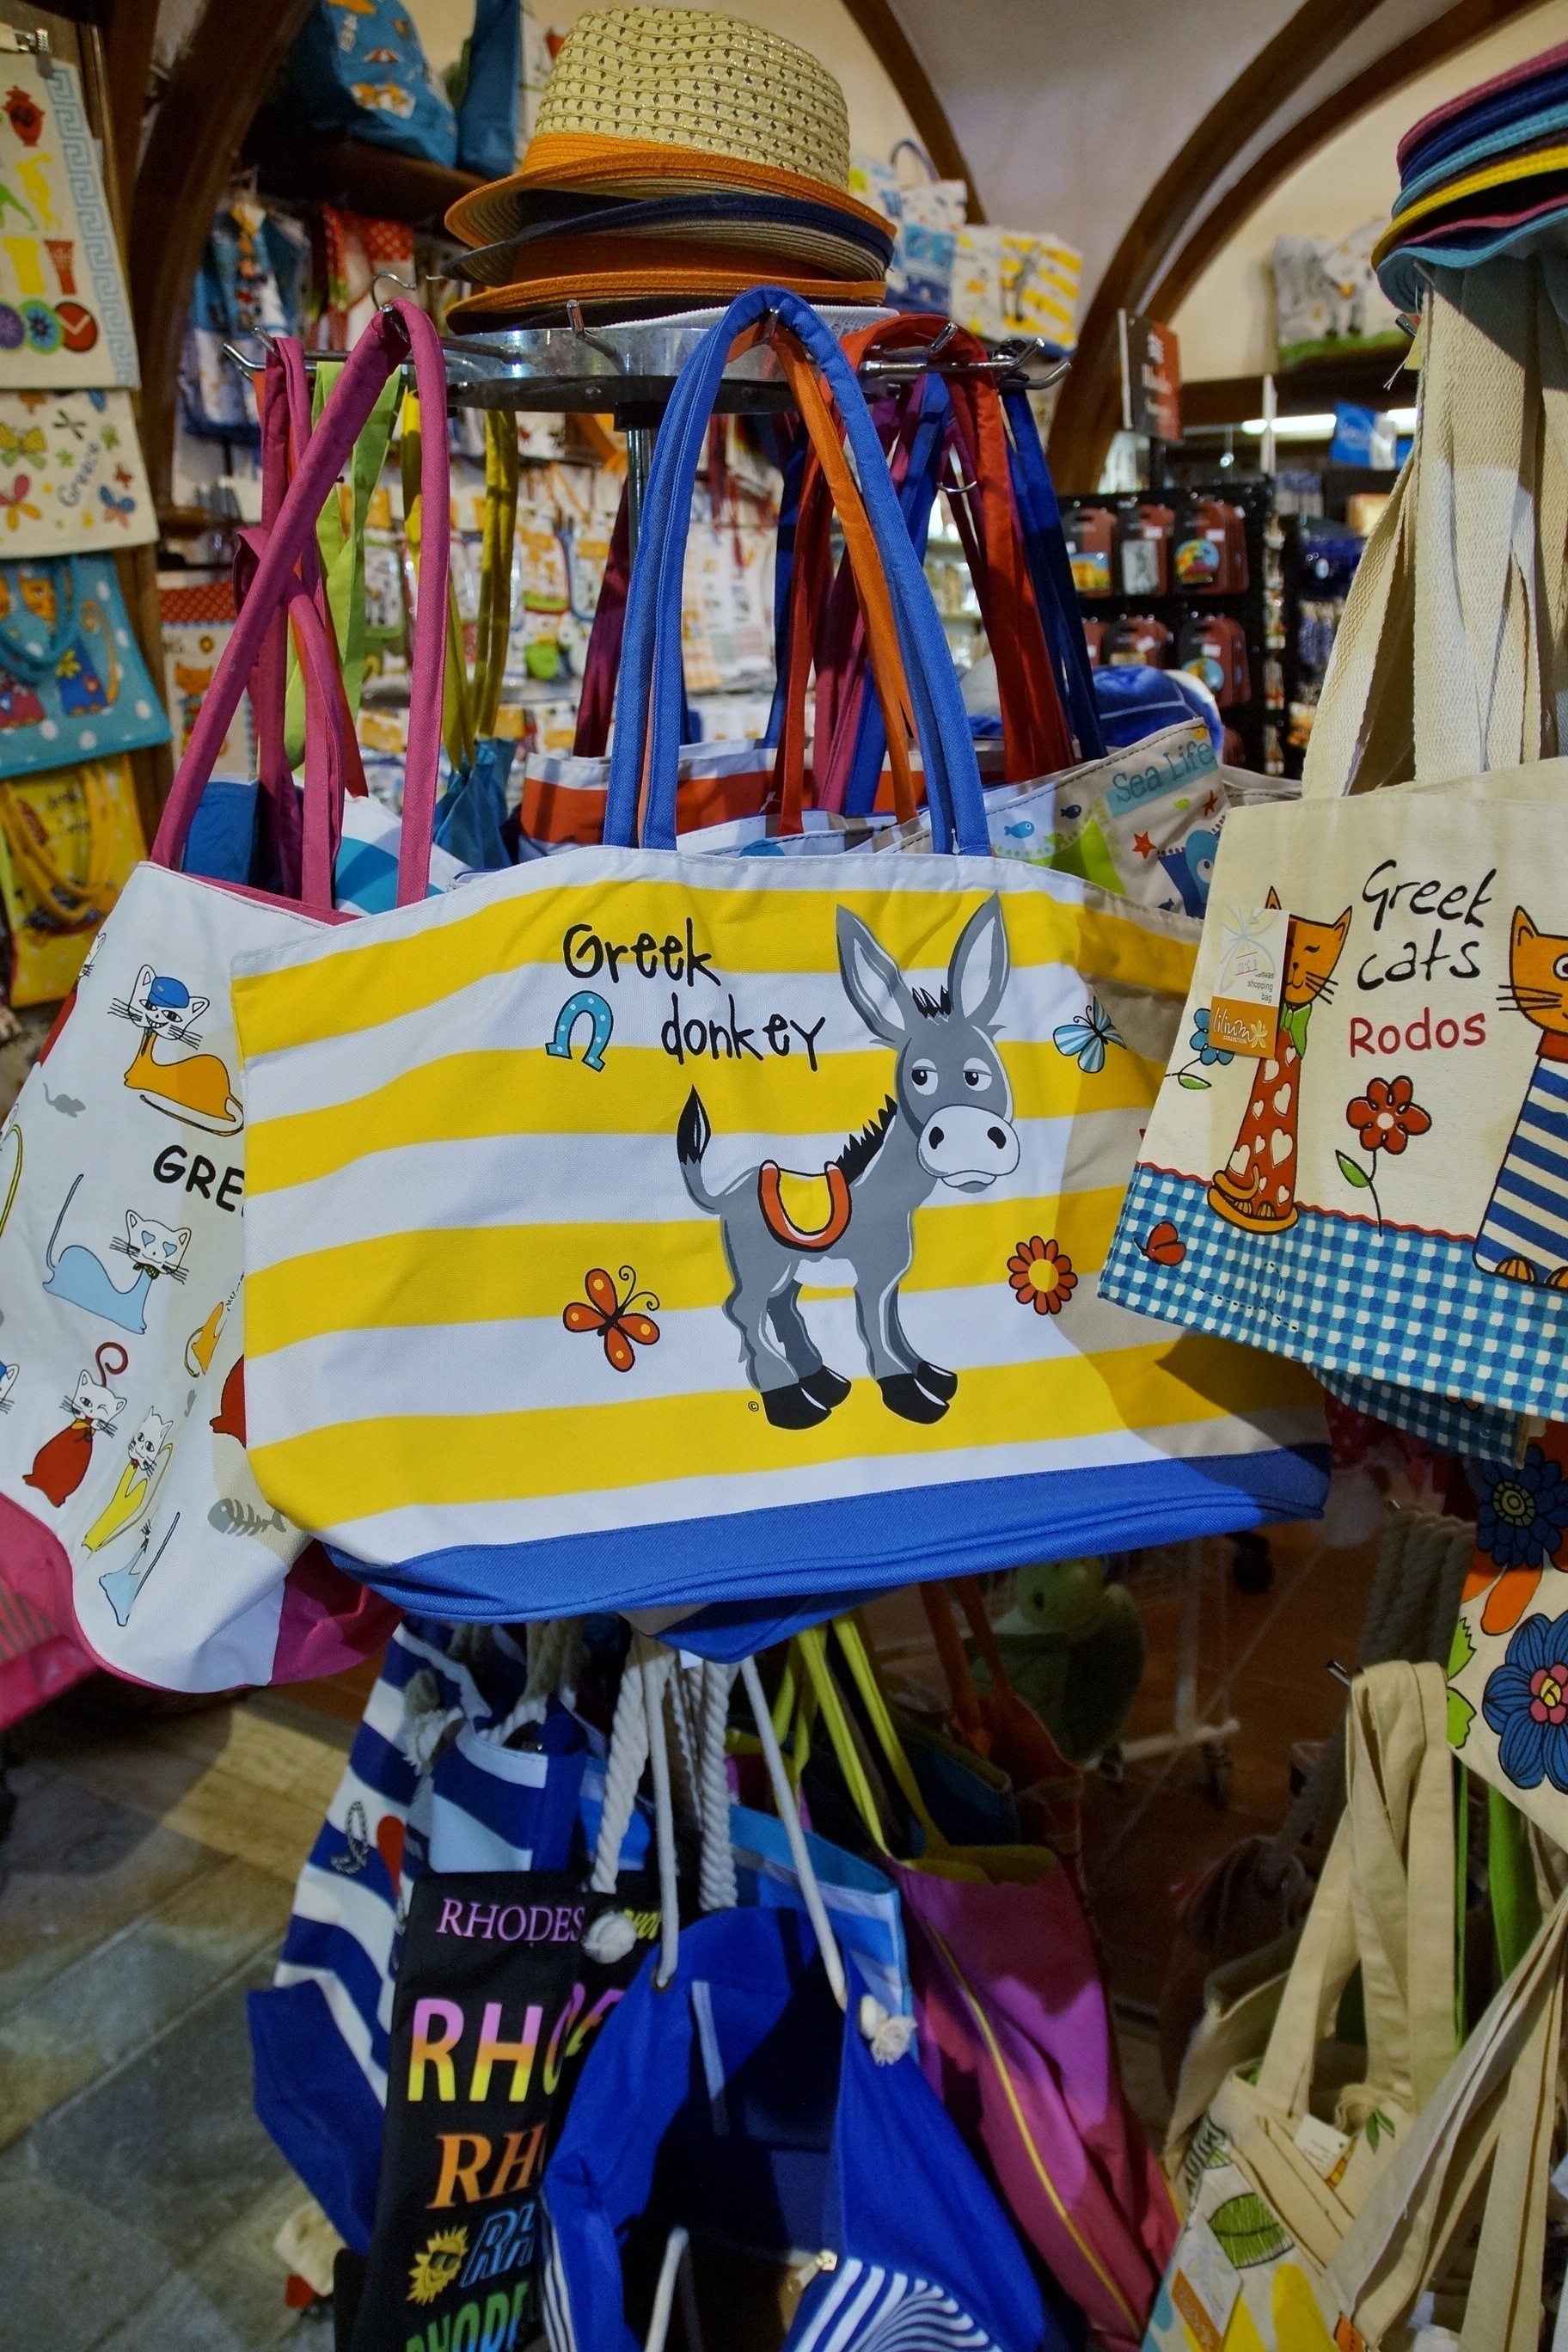
shop, bag, art, stand, sale, souvenir, fair, rhodes, handbags